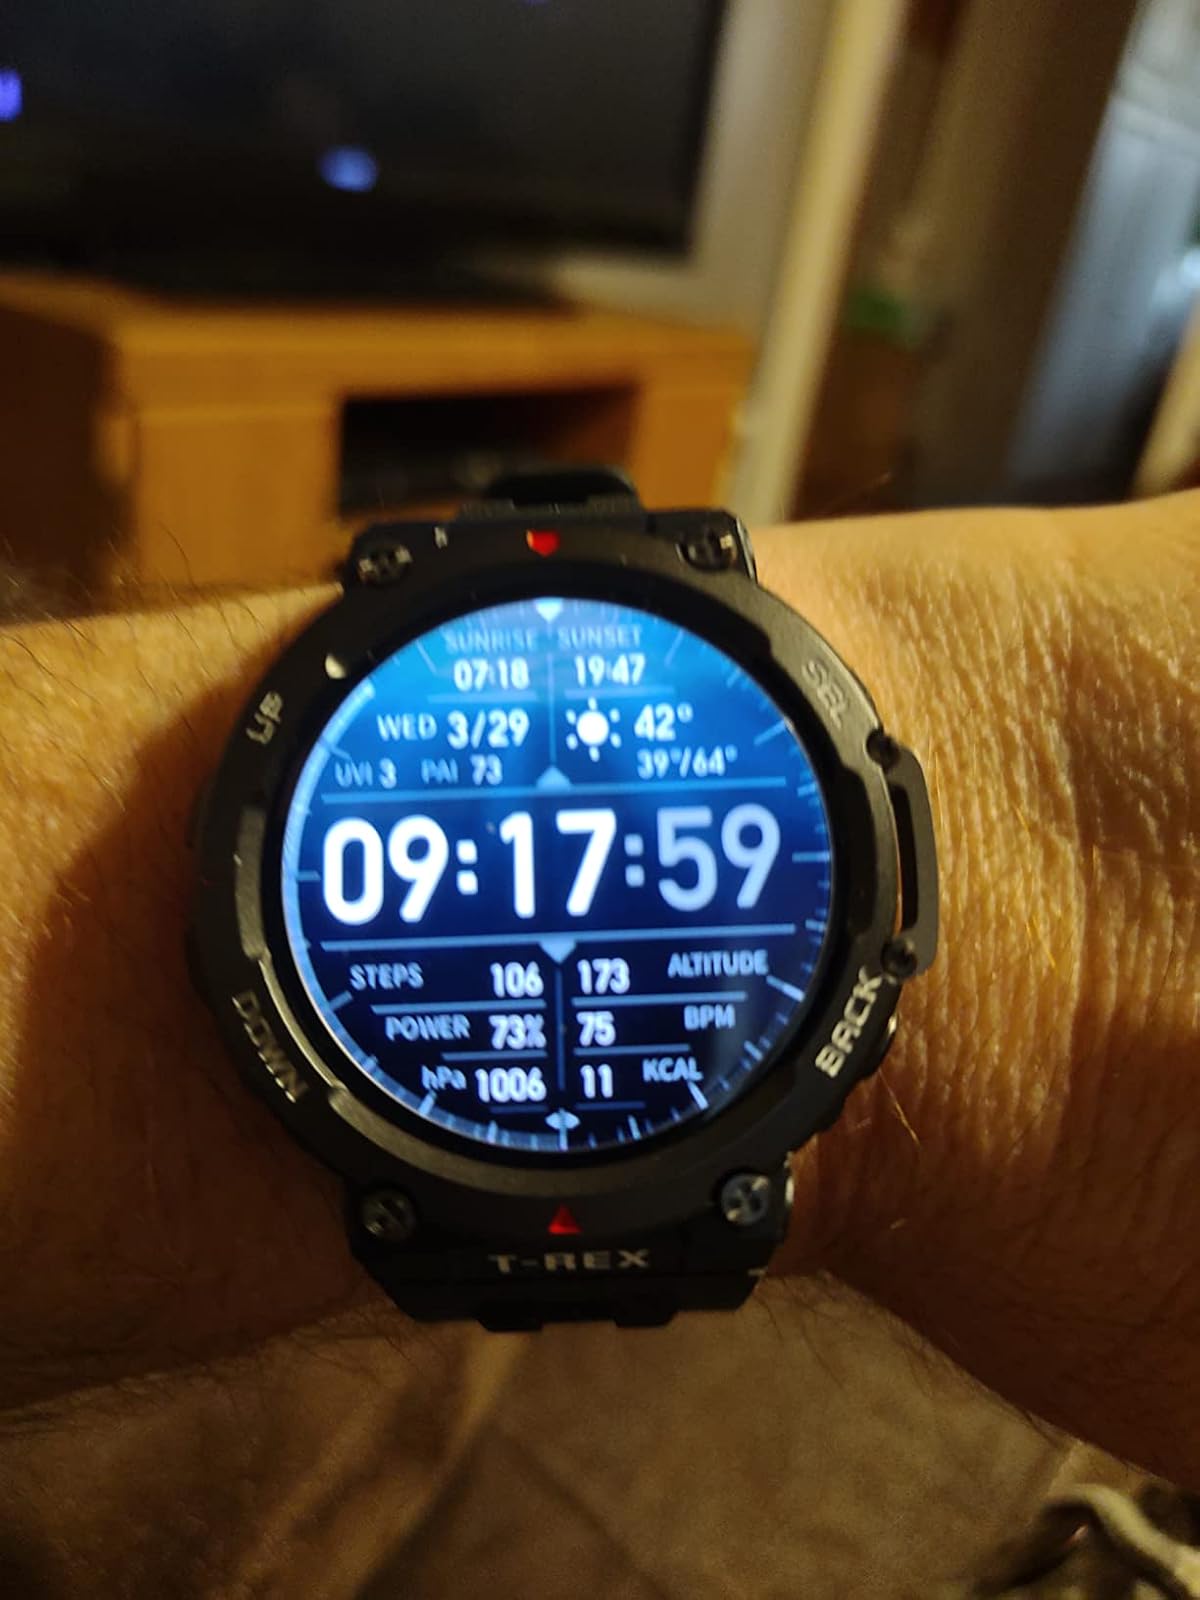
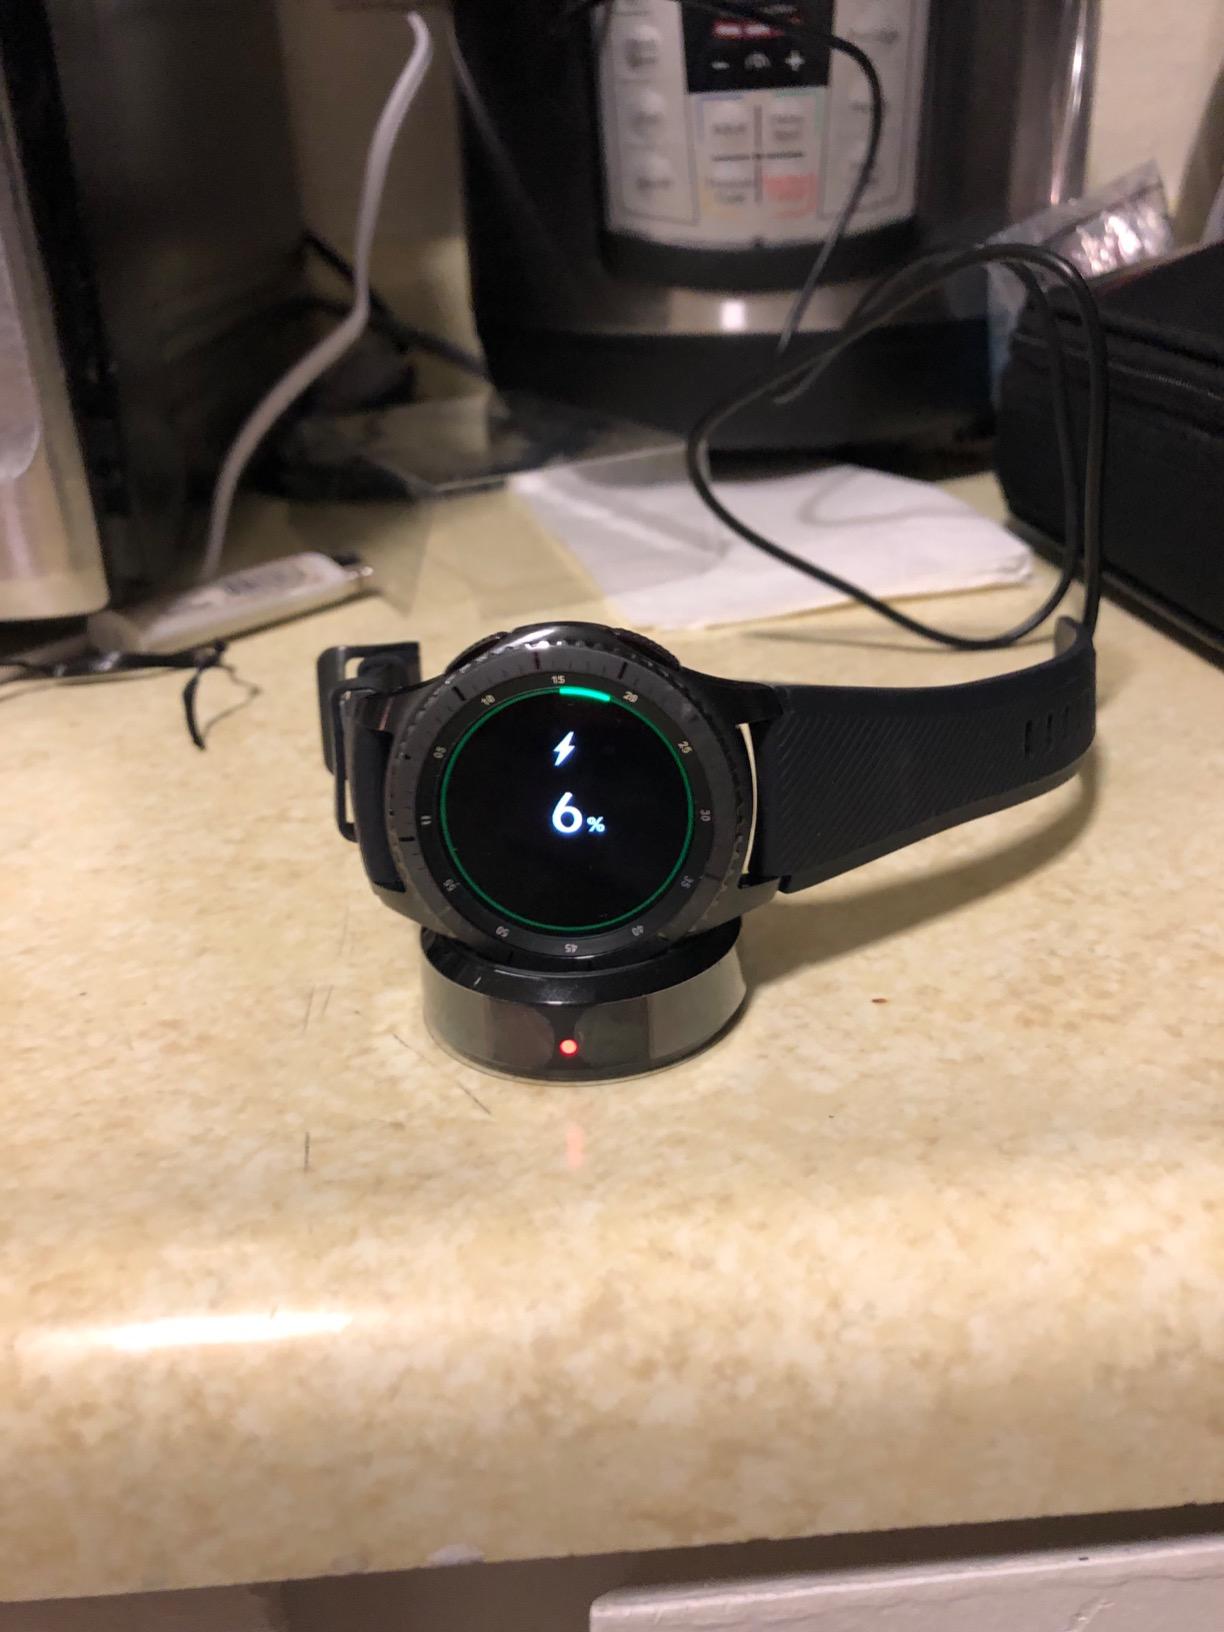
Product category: smartwatch
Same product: no